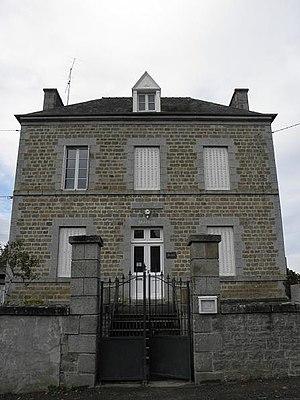
Mairie du Tiercent (35)
Le Tiercent est une commune française située dans le département d'Ille-et-Vilaine en Région Bretagne, peuplée de 174 habitants.